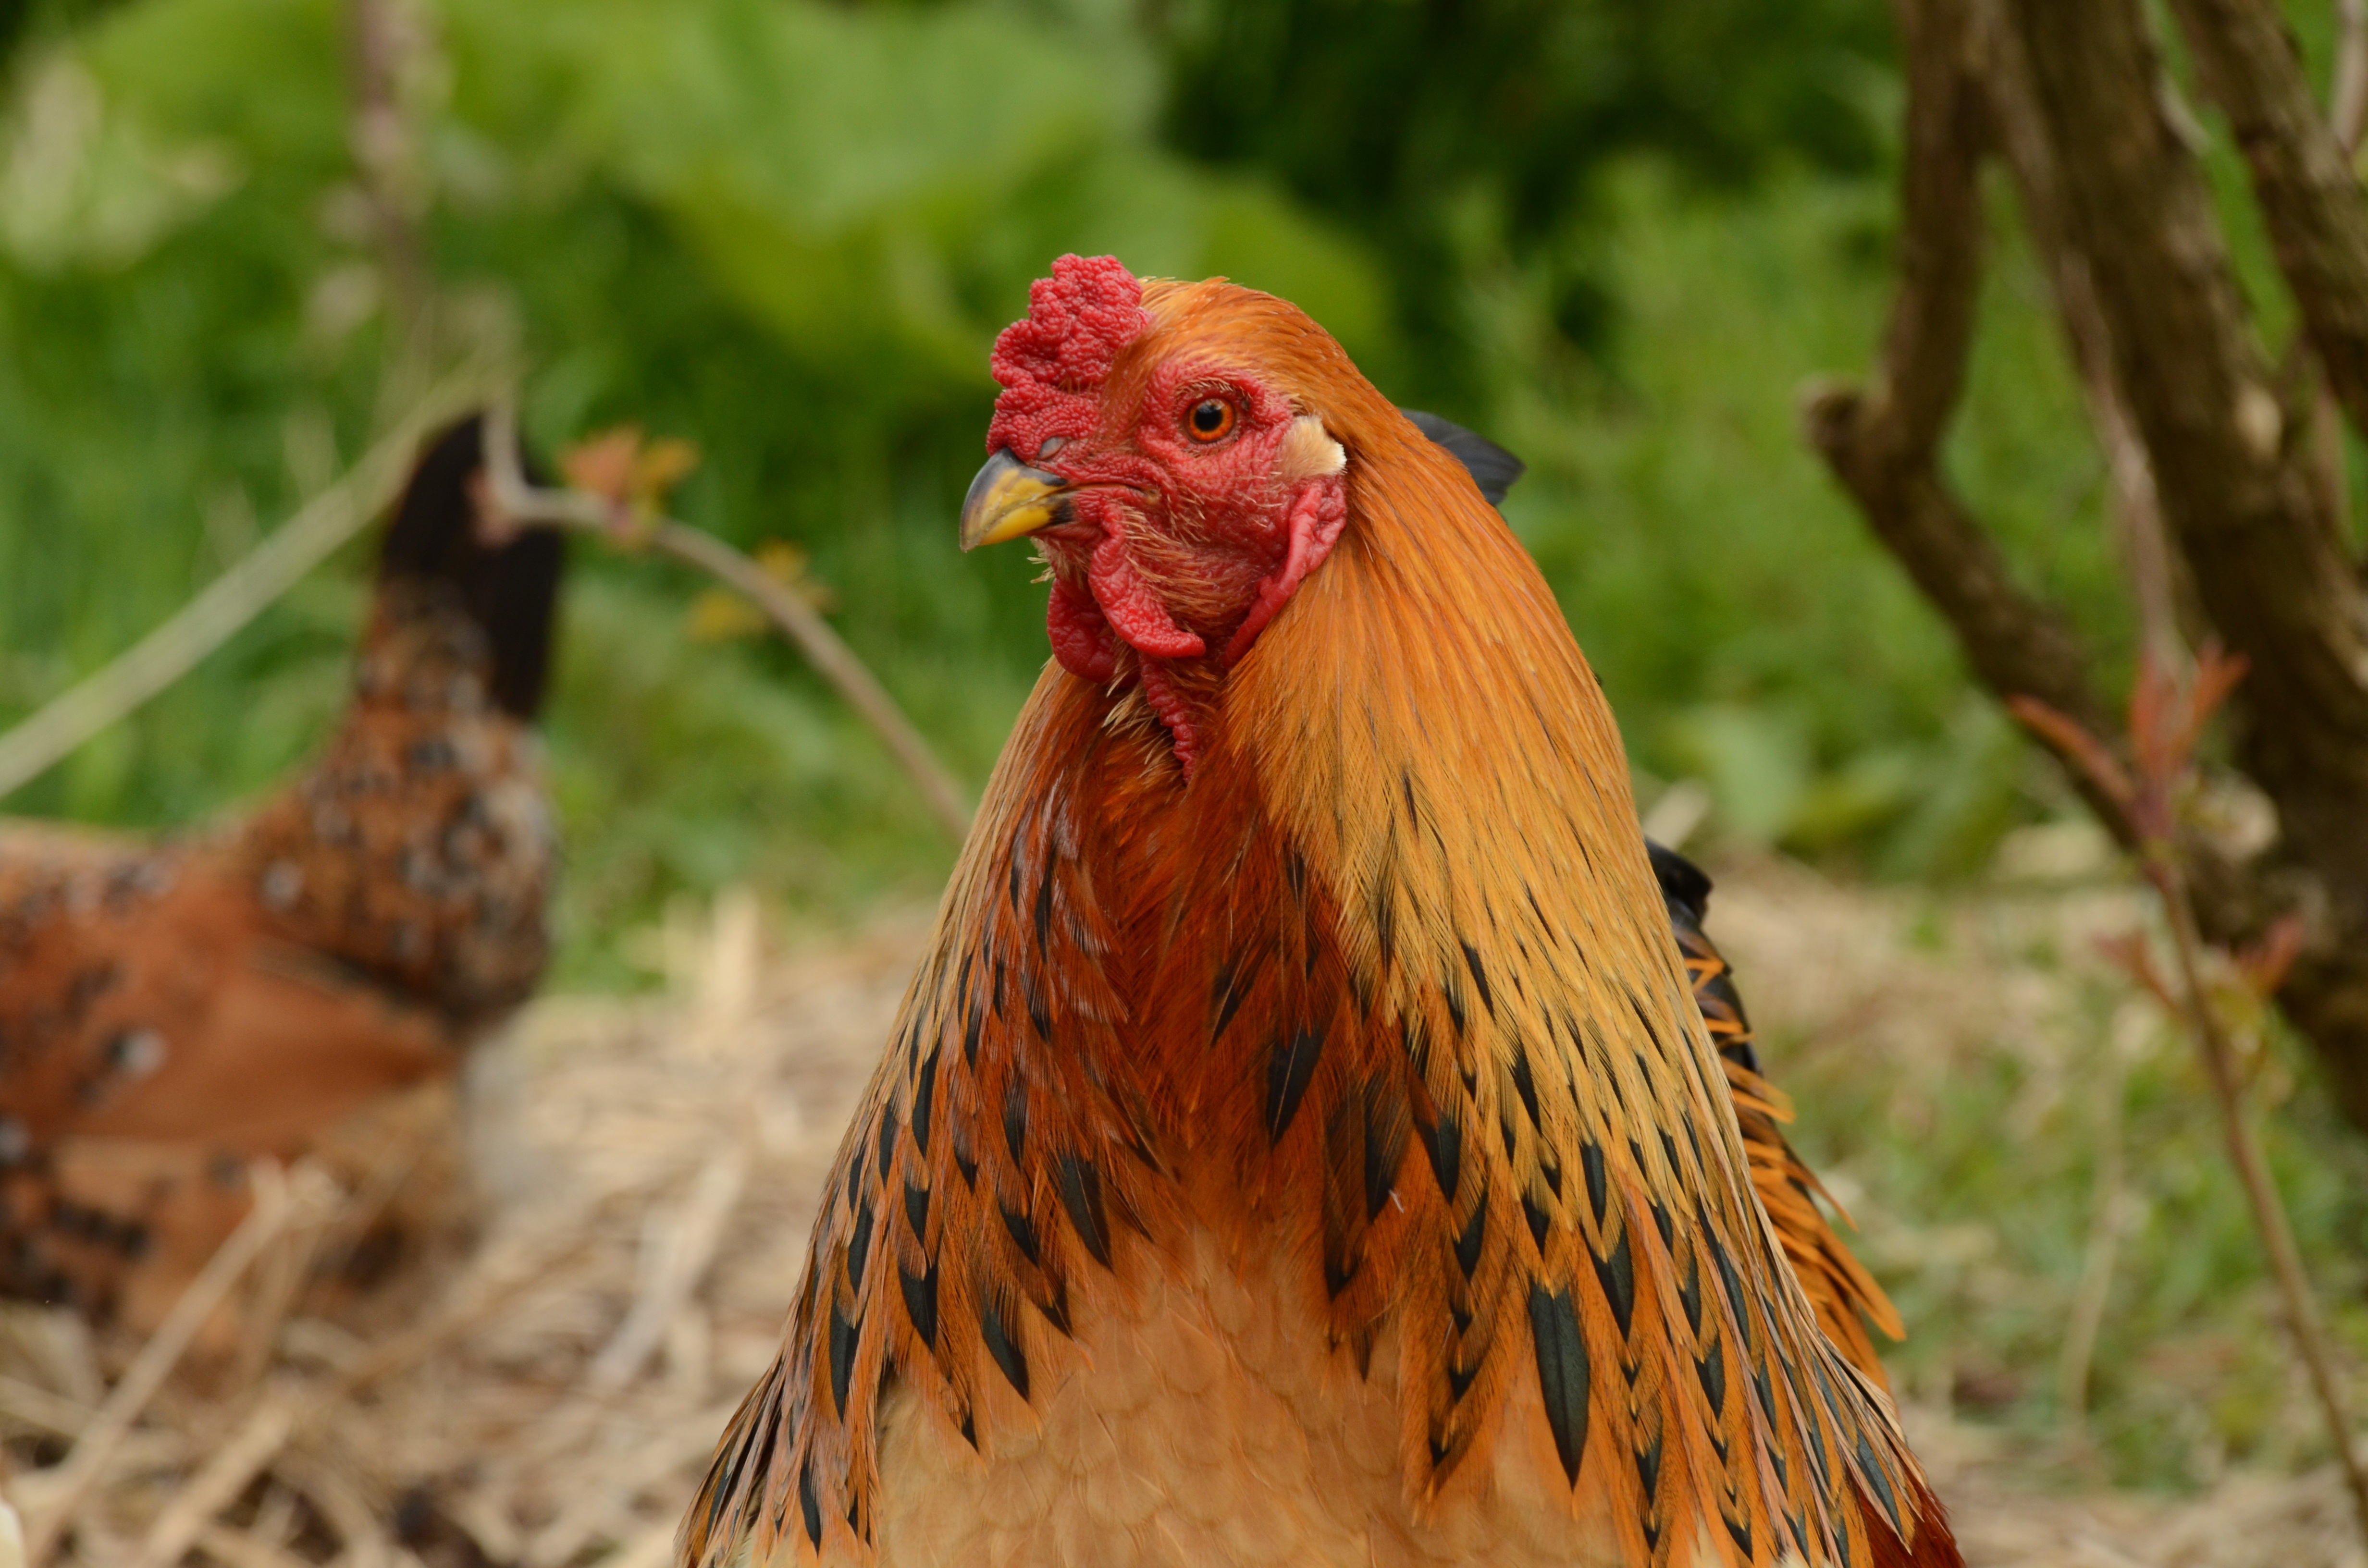
nature, bird, prairie, wildlife, beak, brown, chicken, fowl, fauna, rooster, galliformes, vertebrate, them, phasianidae, comb